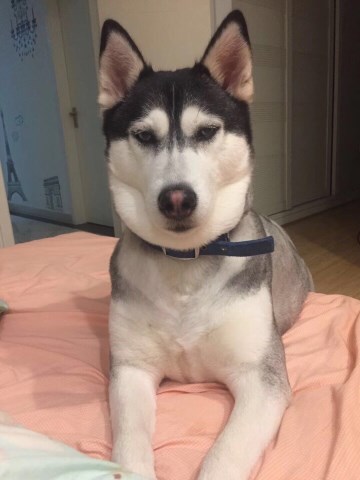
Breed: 1160-n000003-Siberian_husky